Thanksgiving (Canada)

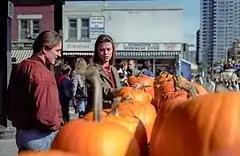
Shopping for pumpkins for Thanksgiving in Ottawa's ByWard Market in 1991

Thanksgiving or Thanksgiving Day, is an annual Canadian holiday held on the second Monday in October. Outside the country, it may be referred to as Canadian Thanksgiving to distinguish it from the American holiday of the same name and related celebrations in other regions.